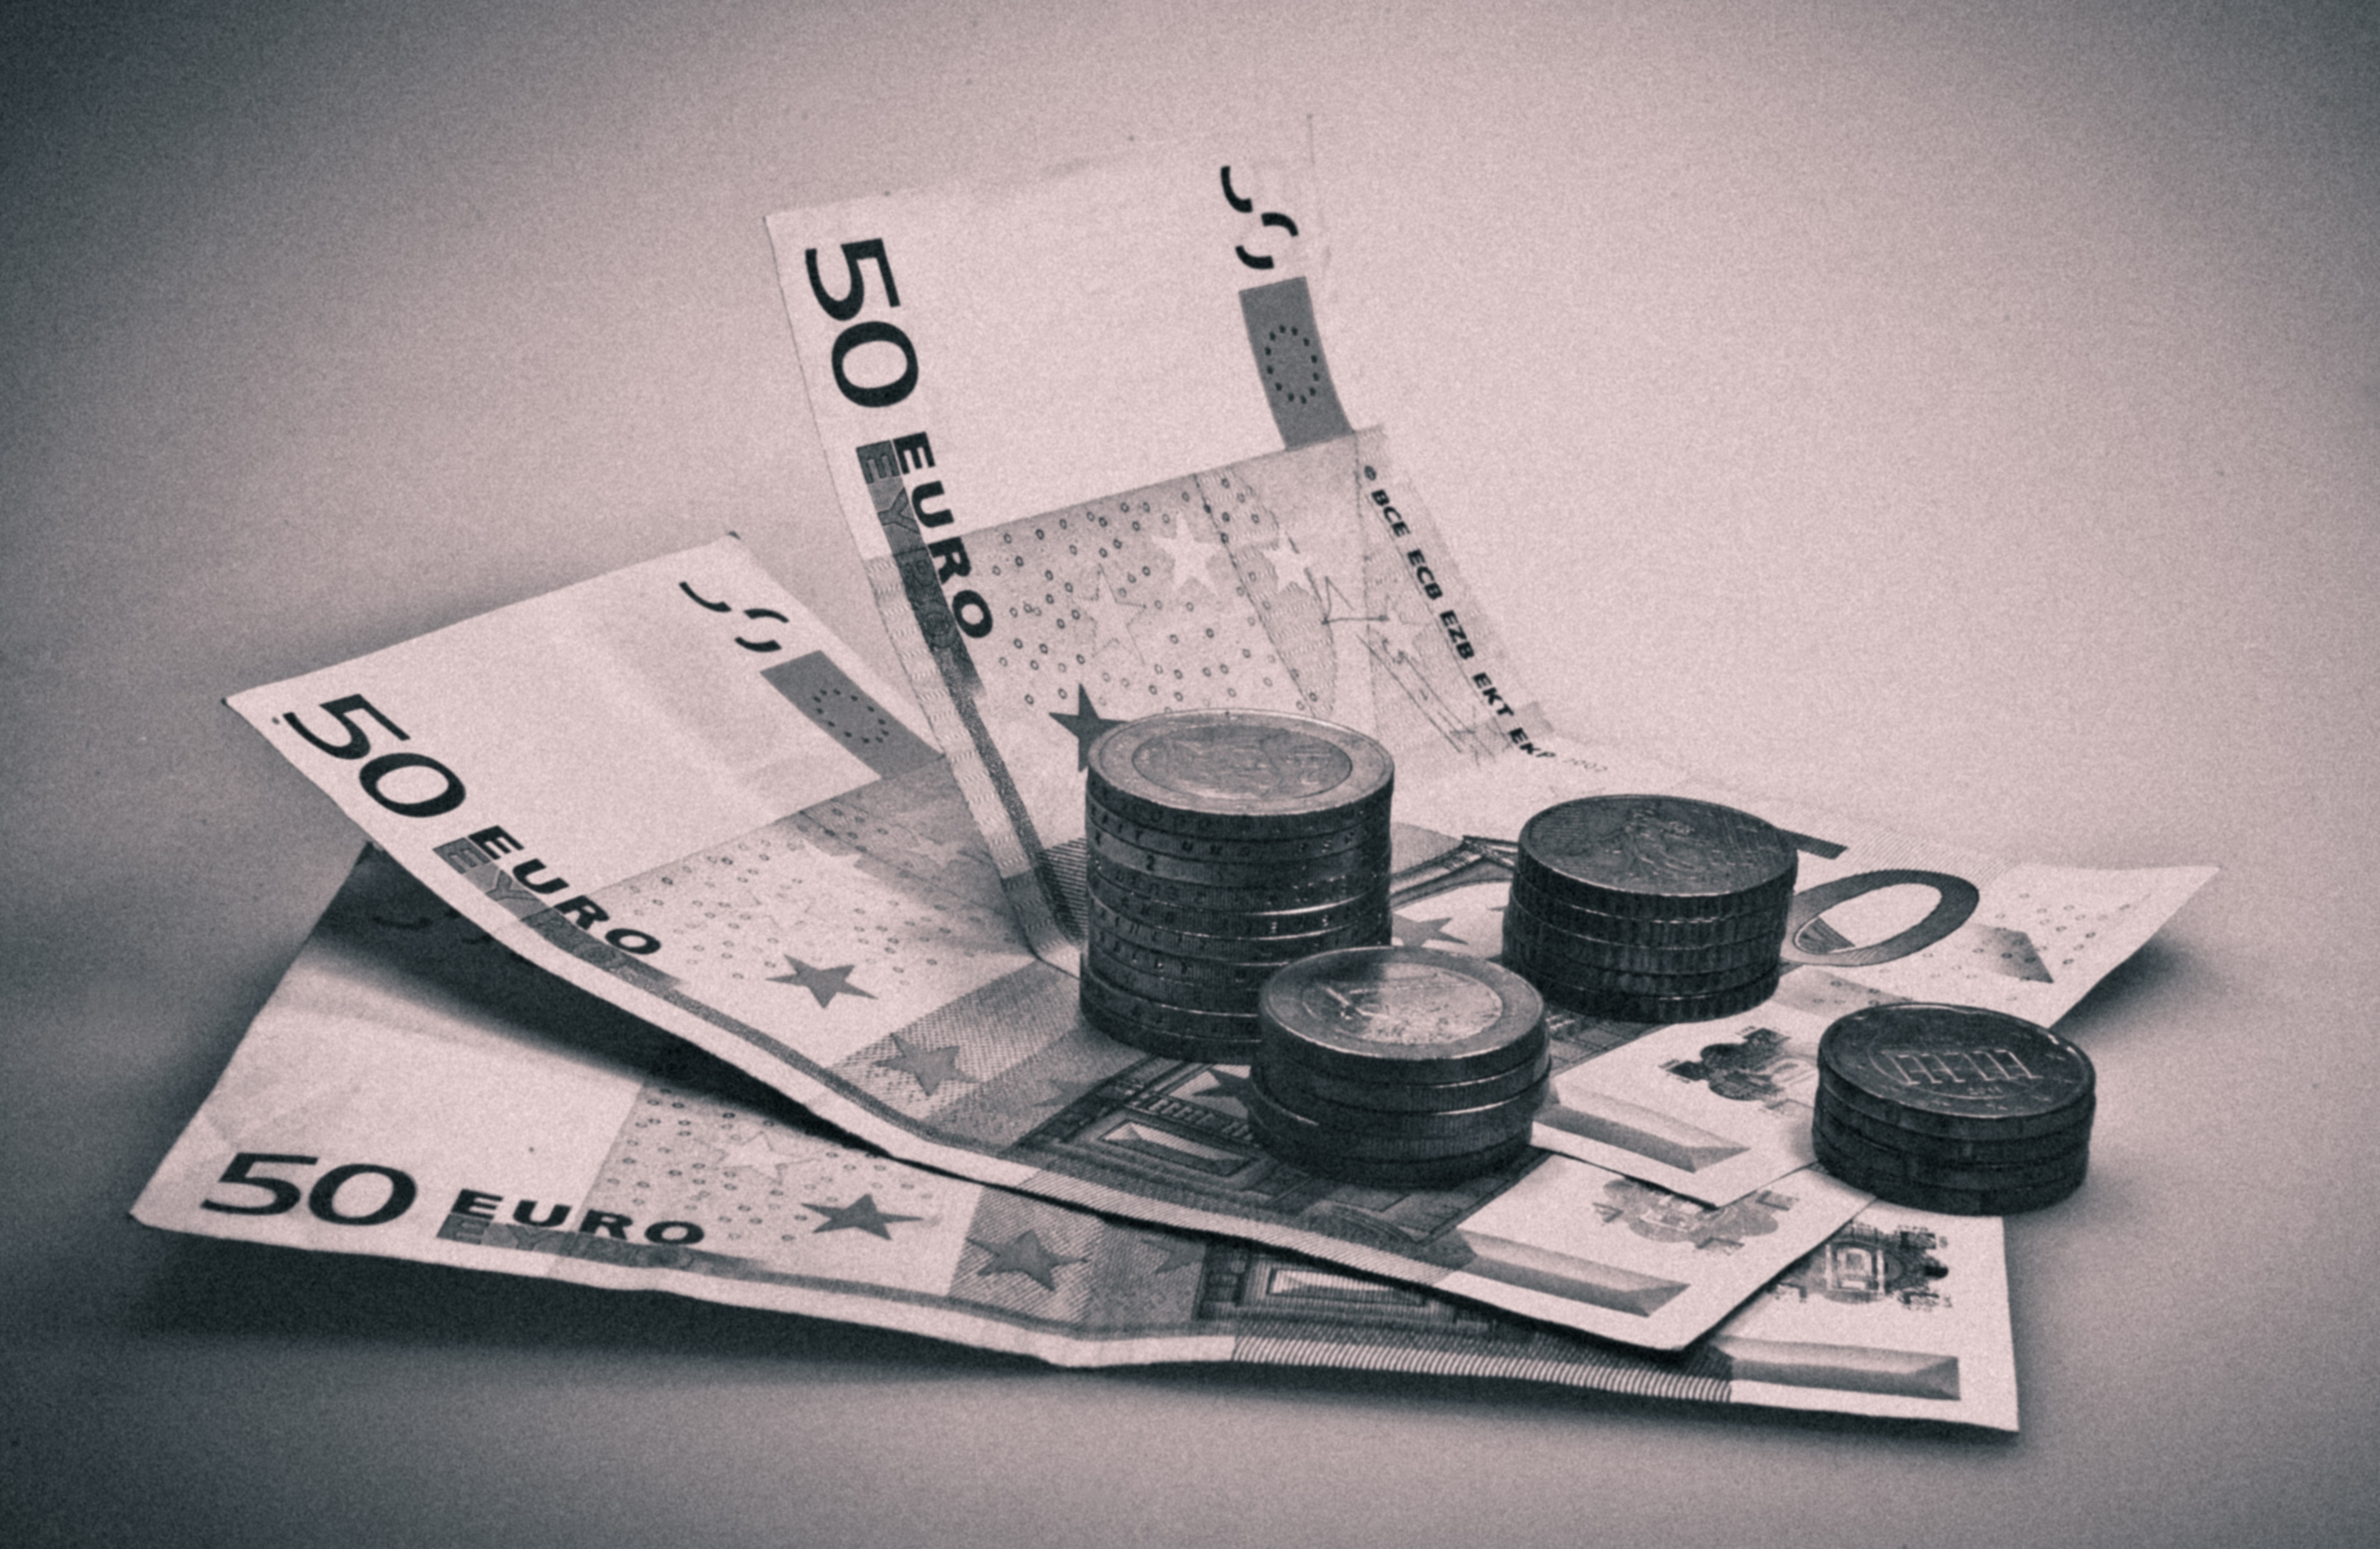
black and white, white, photography, money, black, monochrome, brand, cash, art, drawing, design, photograph, euro, 50, image, shape, seem, loose change, graphic design, checkout, bills, paper money, euro banknote, monochrome photography, dirty money